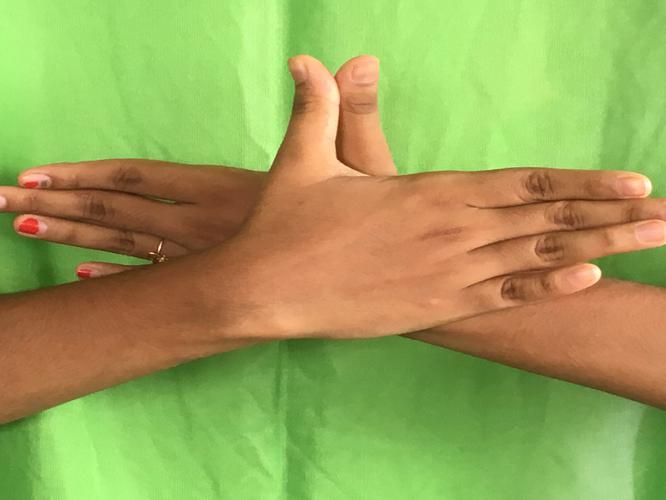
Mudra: Garuda
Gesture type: double_hand